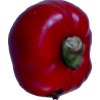
Label: red_pepper